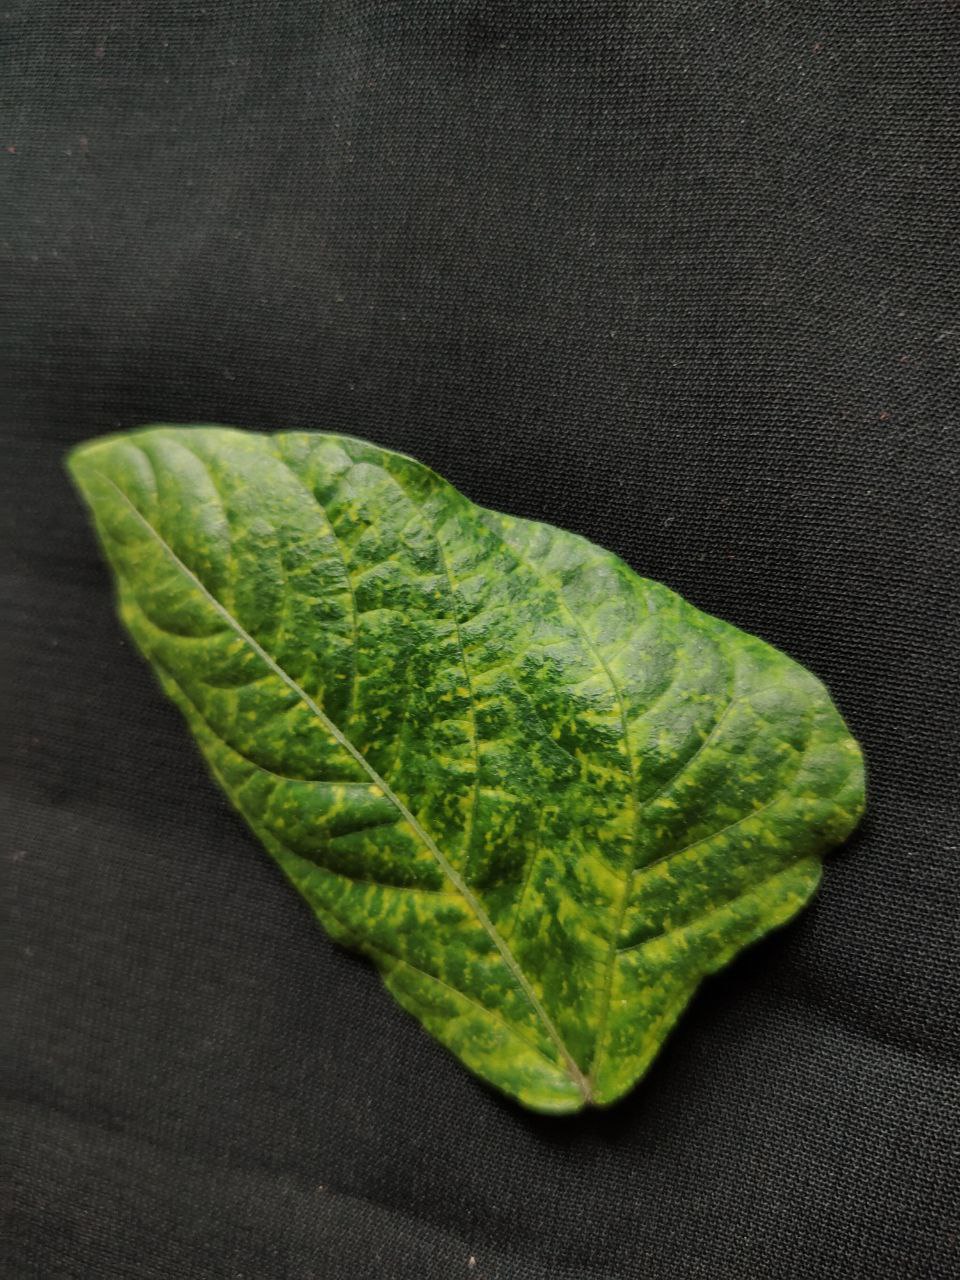
Crop: cowpea
Leaf condition: Mosaic Virus